Colin Campbell Cooper

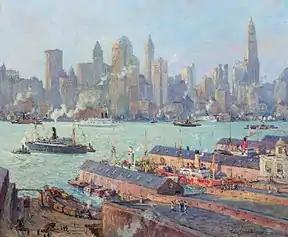
New York from Brooklyn, c. 1910

After his wife's death, Cooper moved to Santa Barbara, California in January 1921, where he resided for the rest of his life. He spent two years in northern Europe and Tunisia and became Dean of Painting at the Santa Barbara Community School of Arts.